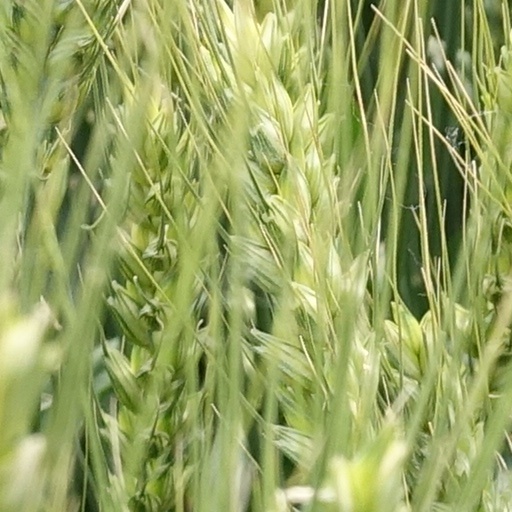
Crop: wheat